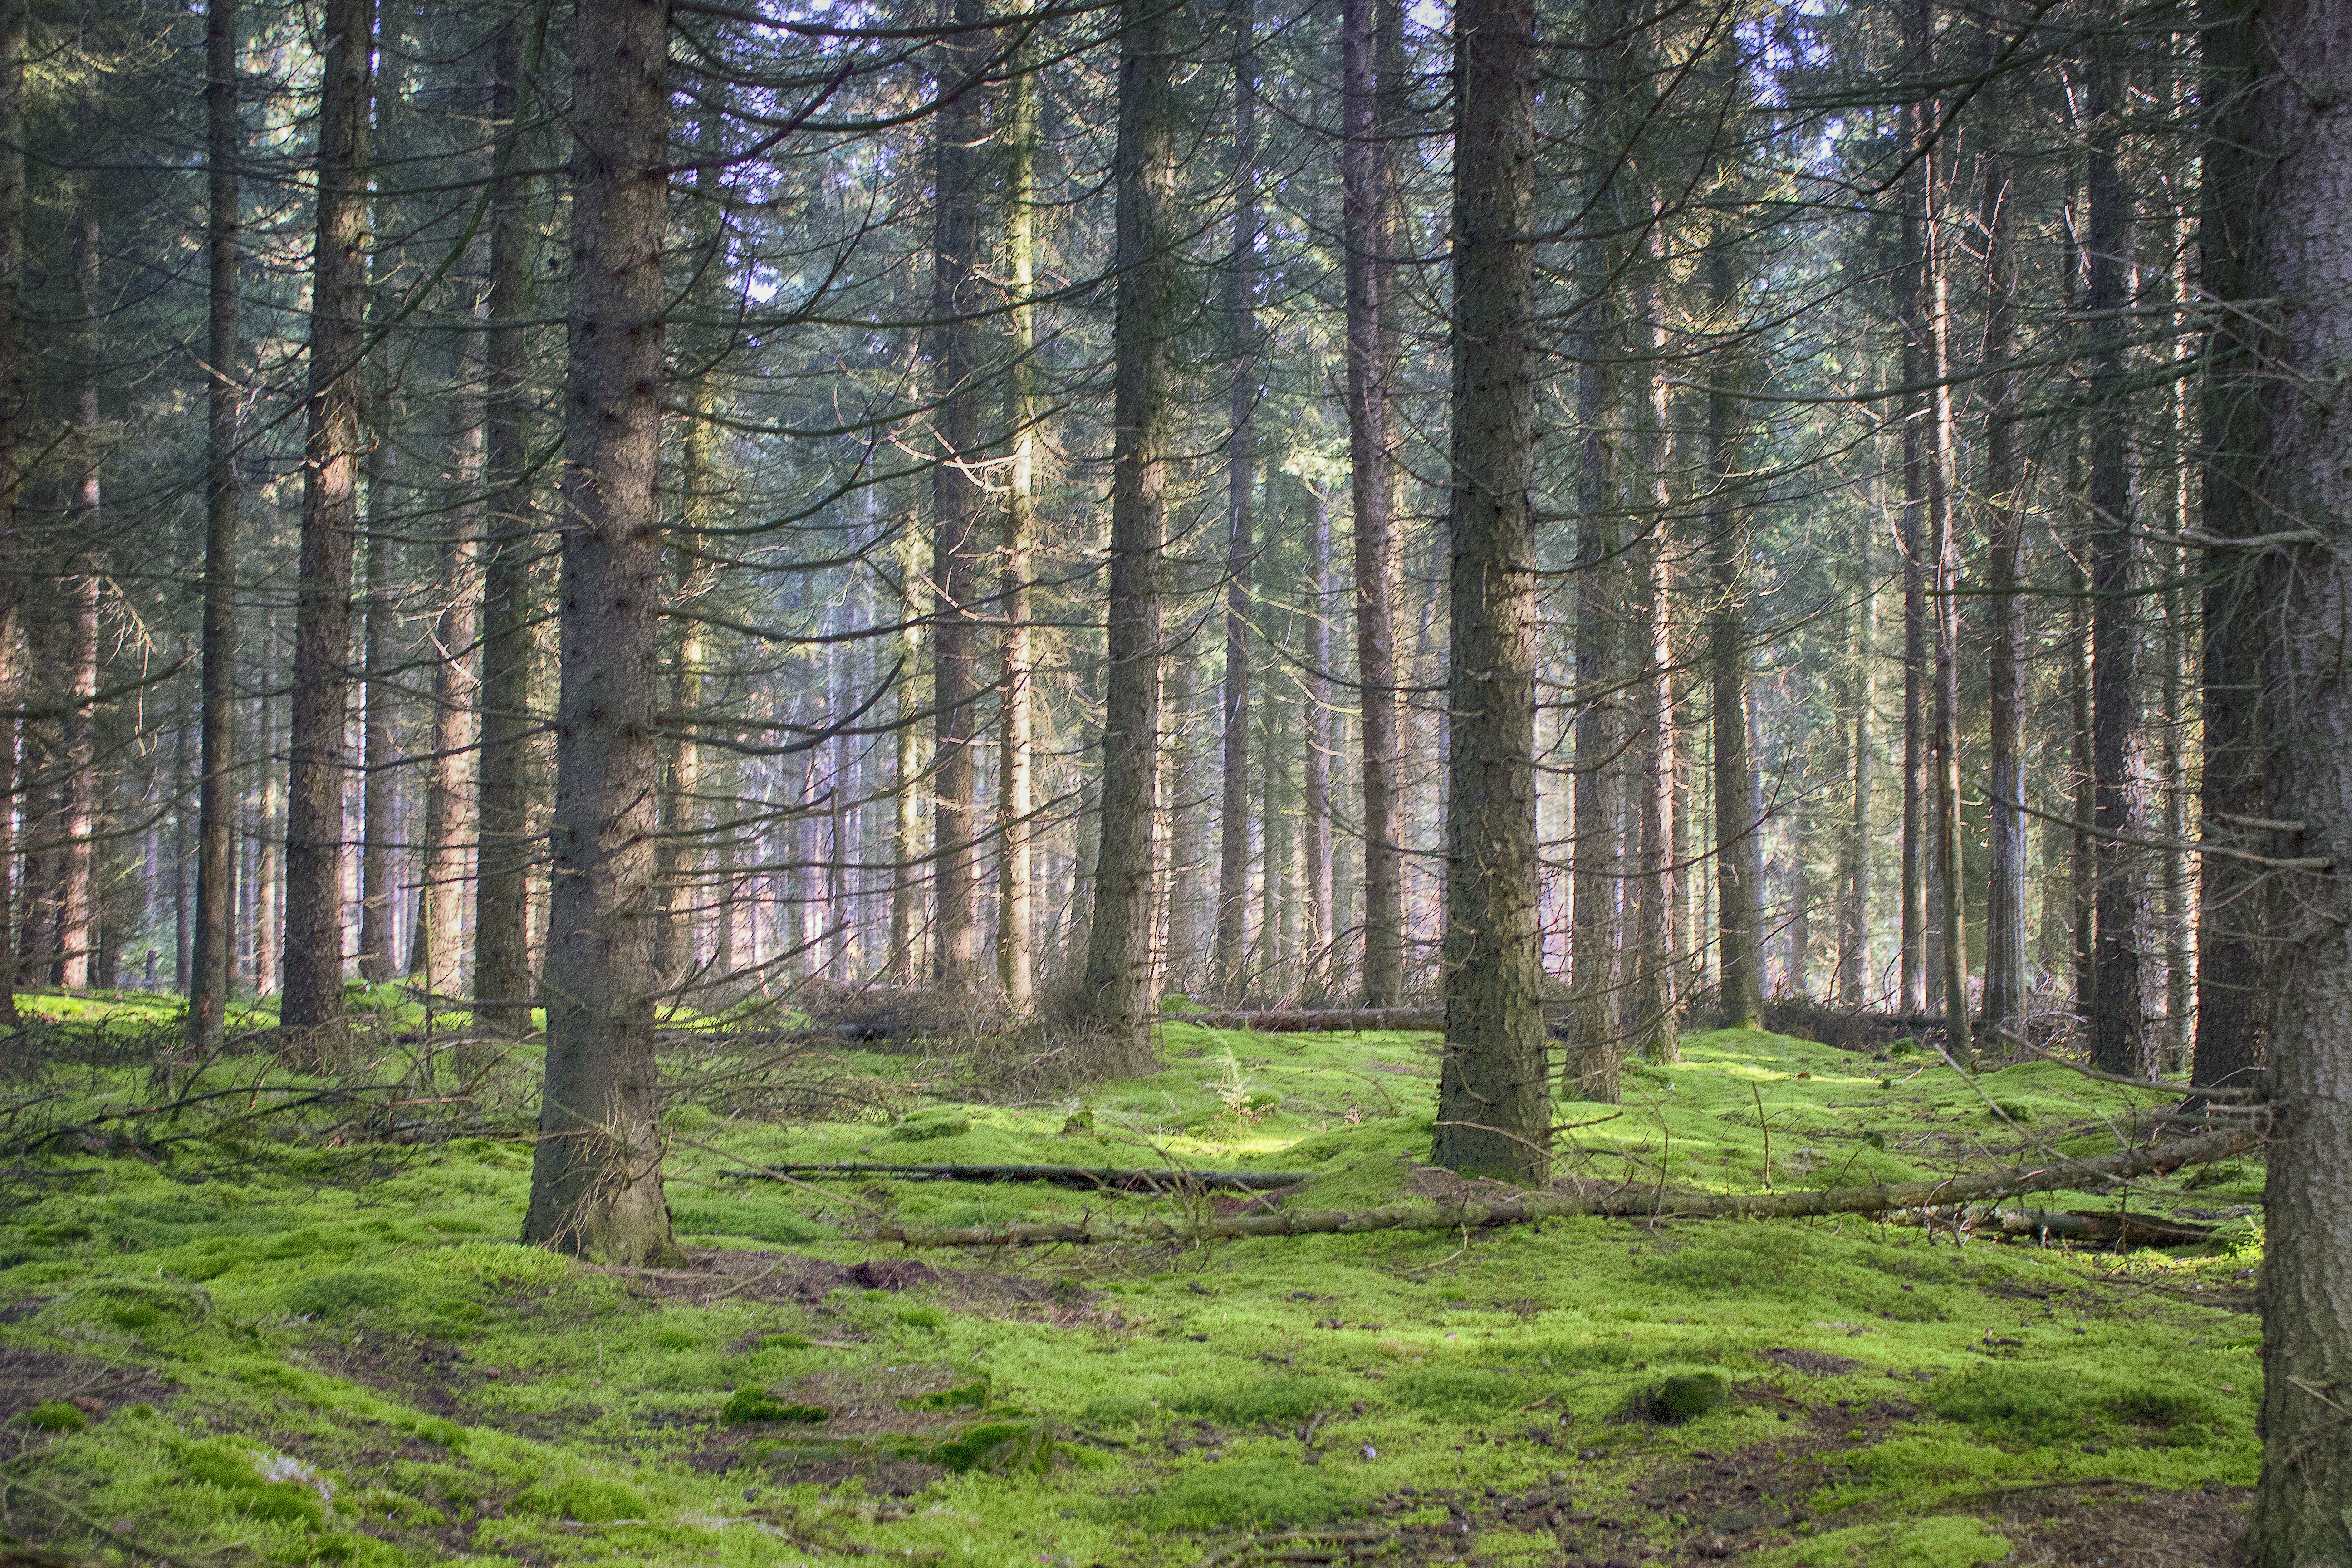
tree, forest, wilderness, winter, plant, autumn, rest, conifer, spruce, mindfulness, landscapes, deciduous, wetland, grove, woodland, habitat, larch, ecosystem, biome, pinewood, old growth forest, natural environment, geographical feature, atmospheric phenomenon, woody plant, temperate broadleaf and mixed forest, temperate coniferous forest, land plant